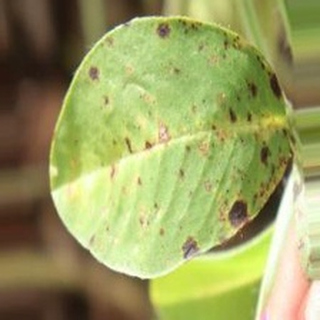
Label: groundnut_late_leaf_spot